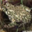
Label: frog